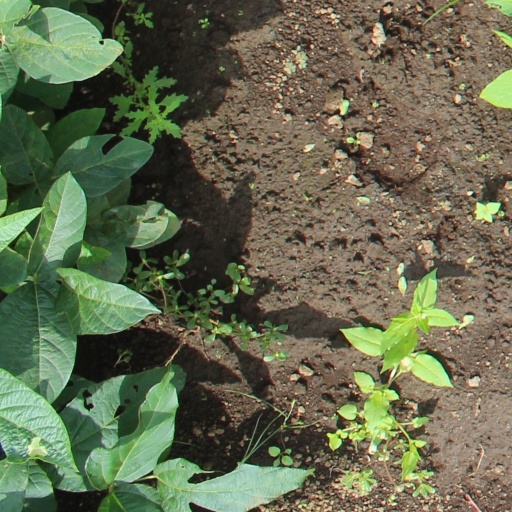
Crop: soybean